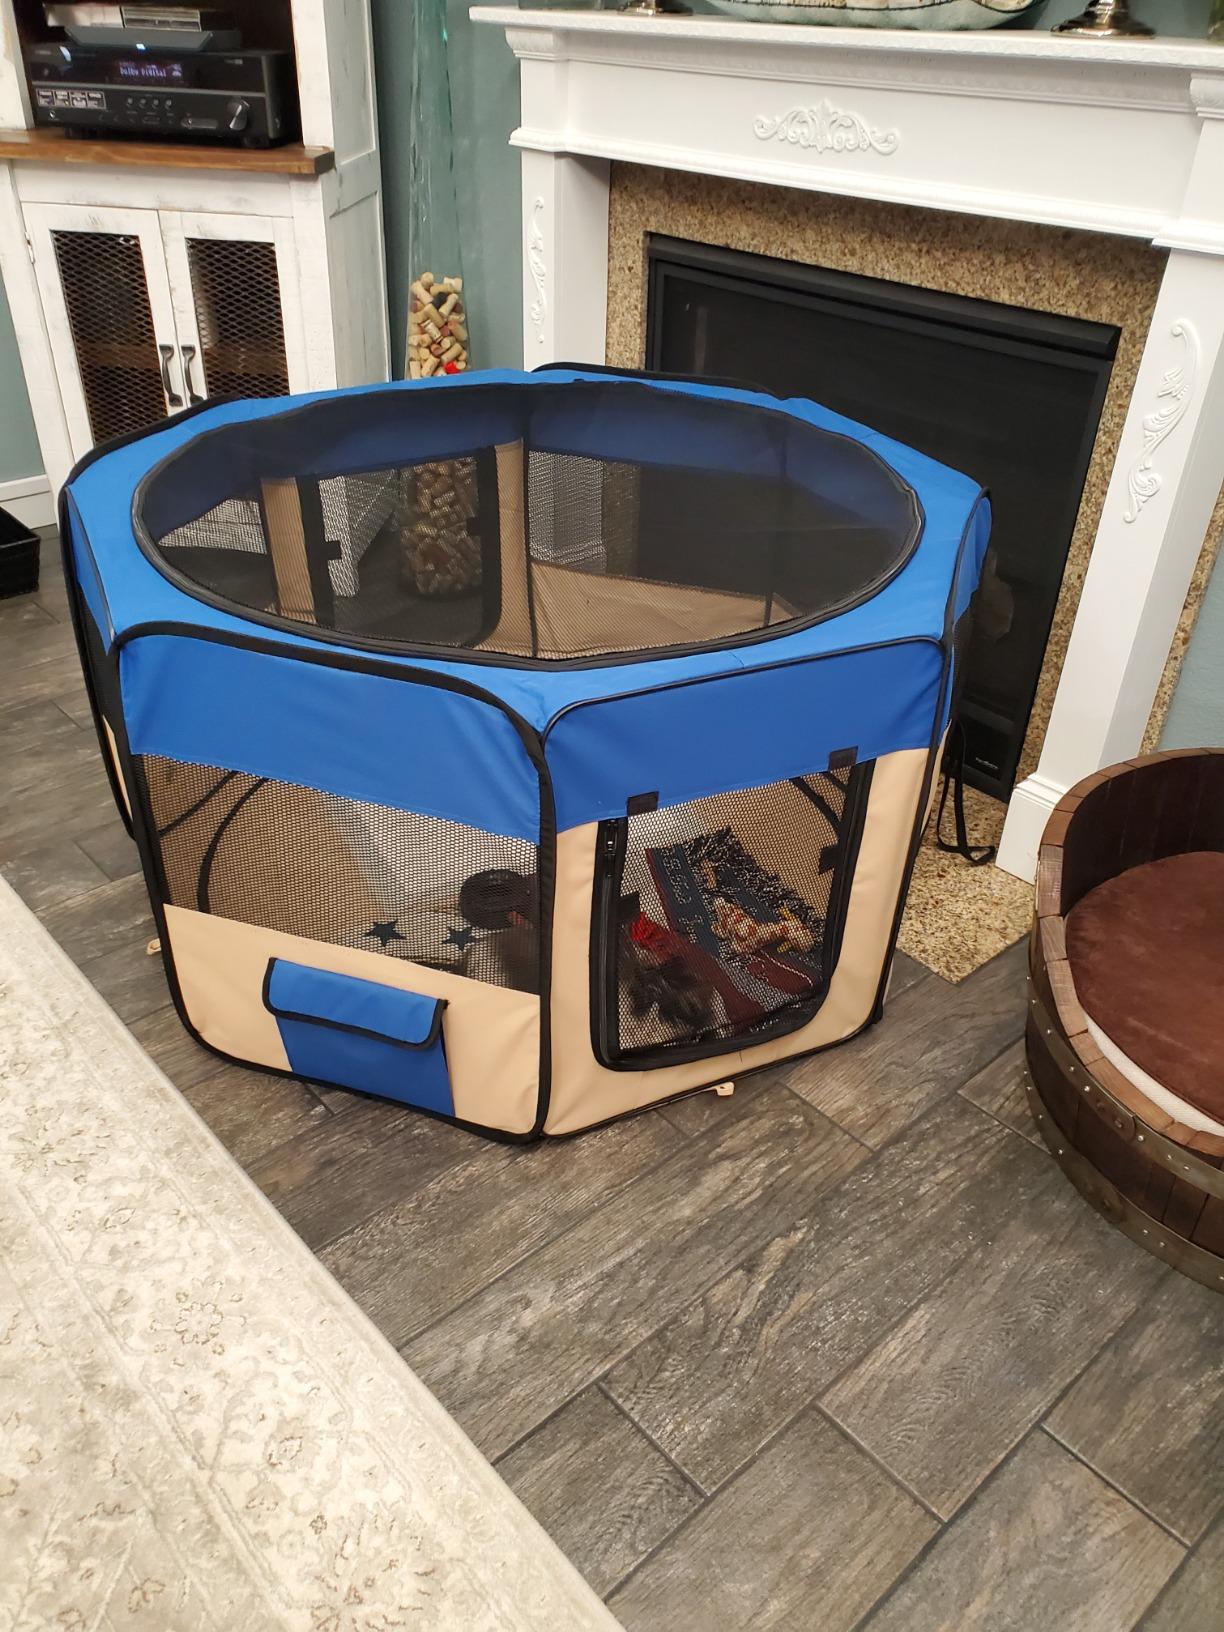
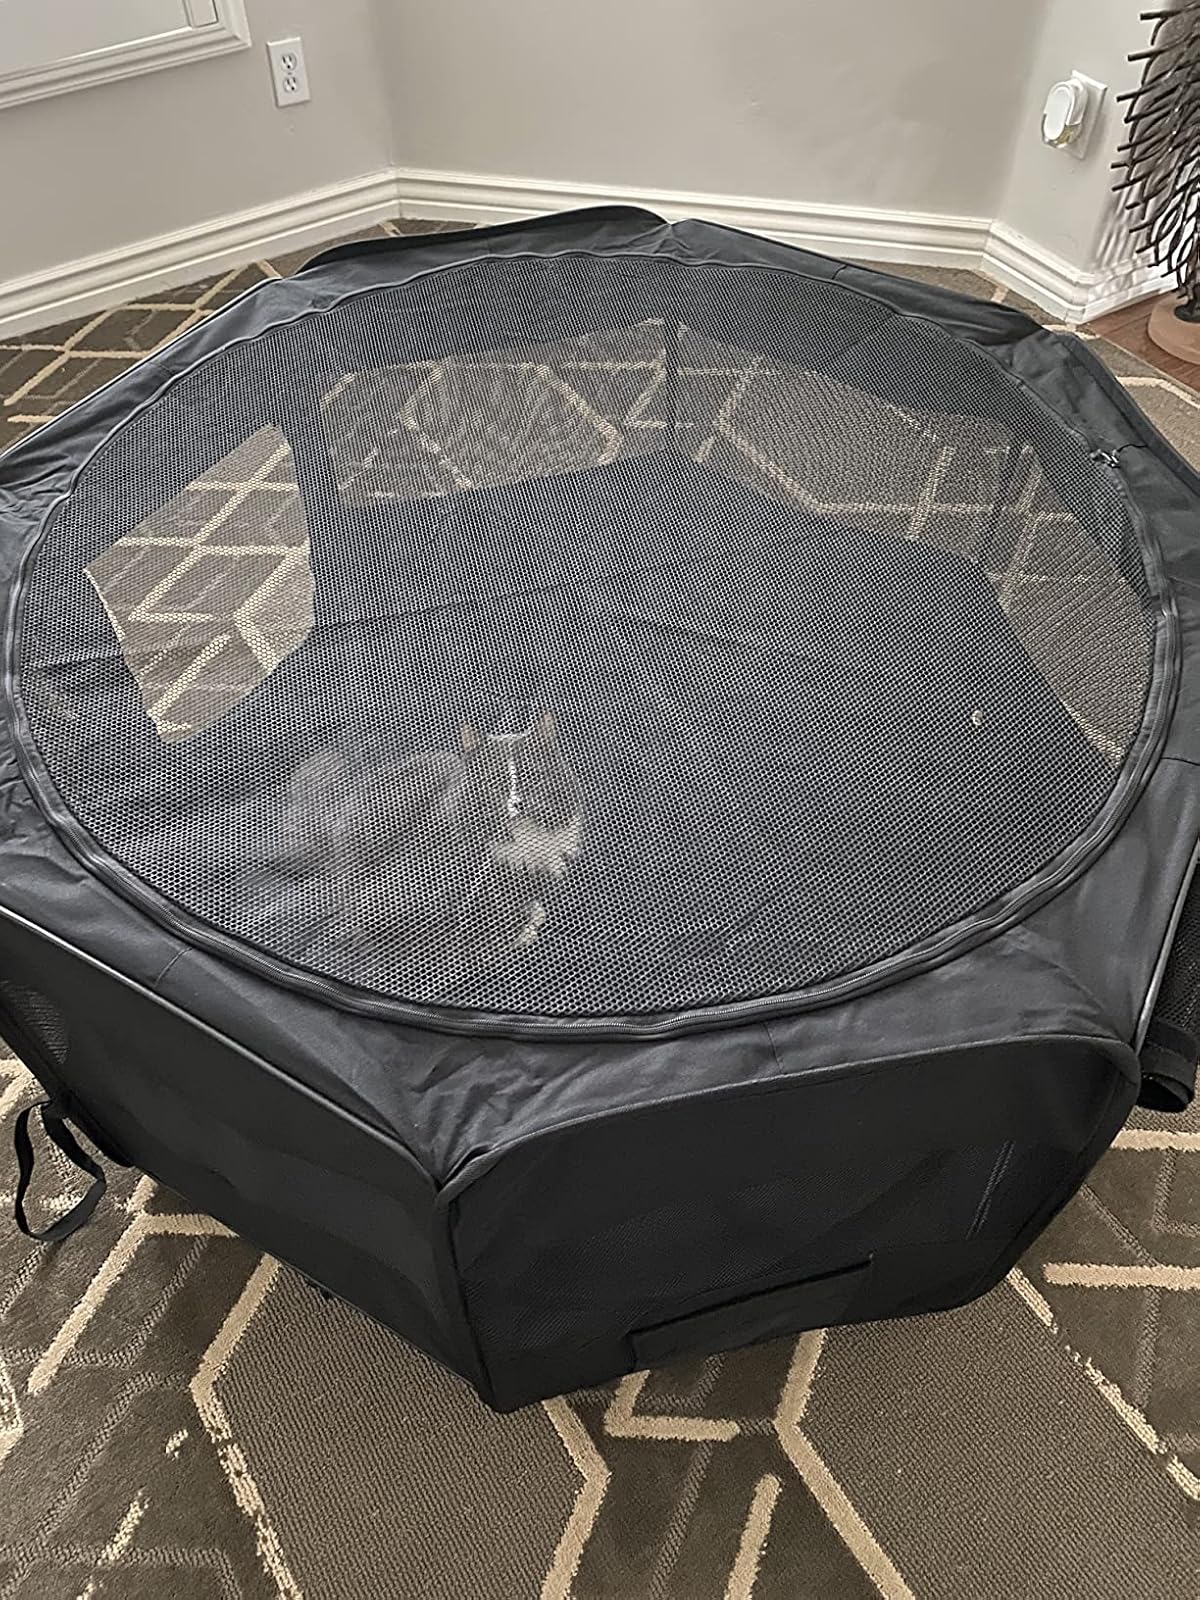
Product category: items_kennel
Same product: no